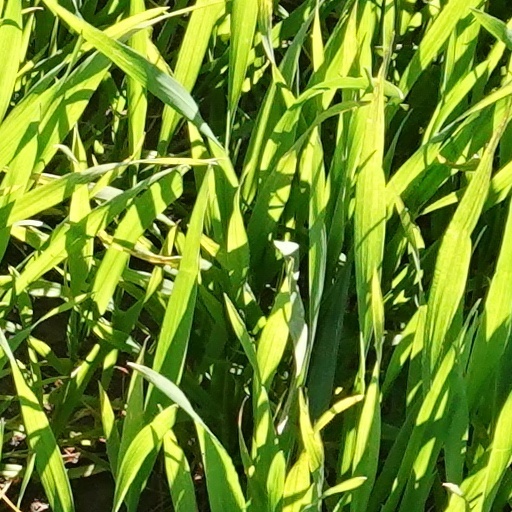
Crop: wheat